Baahubali 2: The Conclusion

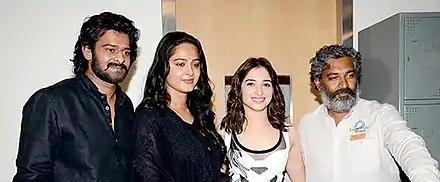

An initial limited release of "Baahubali 2" took place in most Gulf countries, including the UAE, on 27 April 2017. In India, the film was released on 28 April.